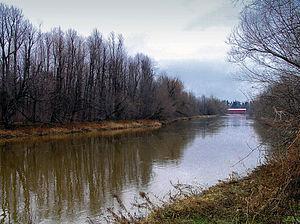
La rivière aux Brochets est un cours d'eau tributaire du lac Champlain, coulant successivement dans :